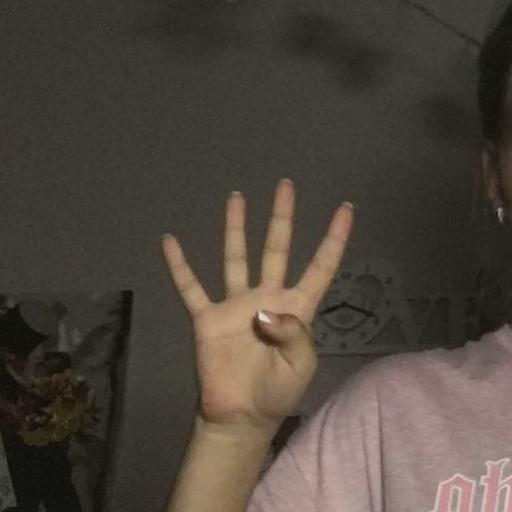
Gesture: four